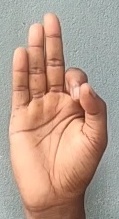
ASL sign: F